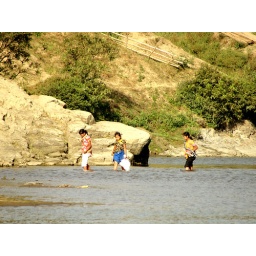
in dry season, the sangu also dried up... and the villagers used to cross the river vy walking...